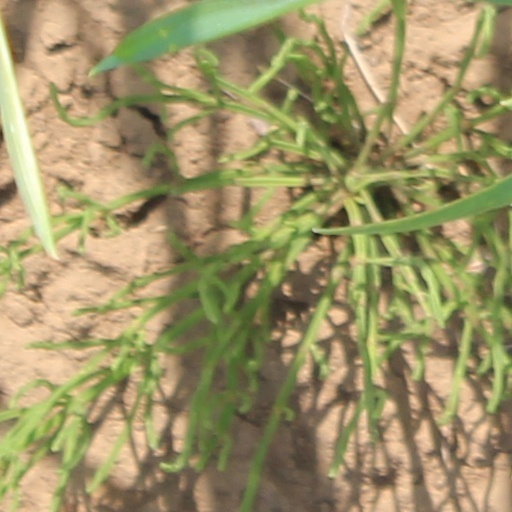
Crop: wheat